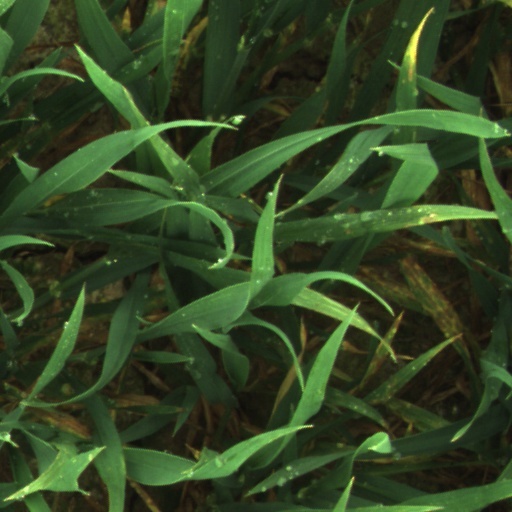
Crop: wheat